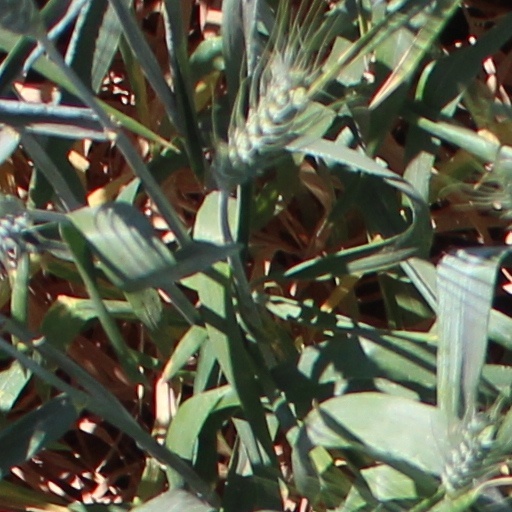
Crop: wheat